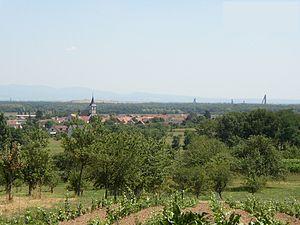
Vue sur le village
Berrwiller est une commune française de la région mulhousienne, située dans le département du Haut-Rhin, en région Grand Est.